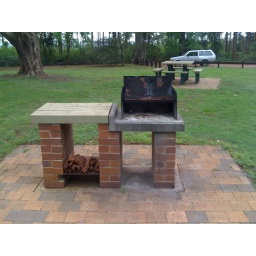
At Rogers Park in the same forest as the red dirt road..